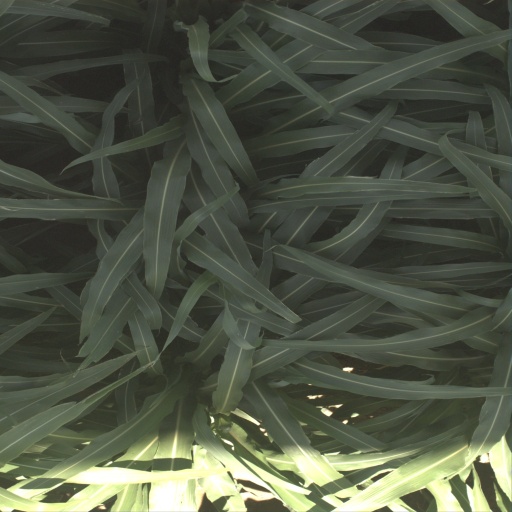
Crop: sorghum